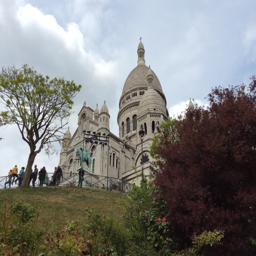
the basilica on this high spot the hill .